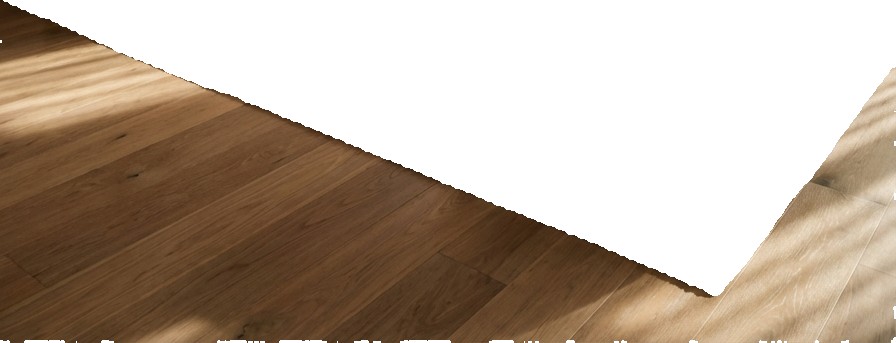
Surface category: floors